Emily Duval

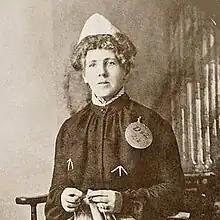

Emily Duval ( Hayes; 25 November 1860 – 31 October 1924) was a British suffragette. She twice joined the Women's Social and Political Union (WSPU) and she was a member of the Women's Freedom League (WFL). She served several terms of imprisonment and her family members were also suffragettes.